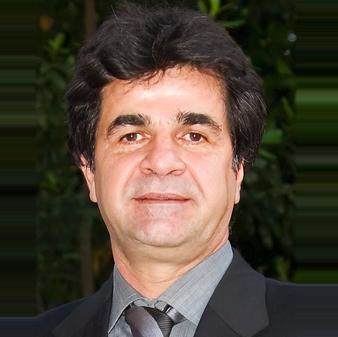
Age: 46